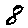
Label: 8